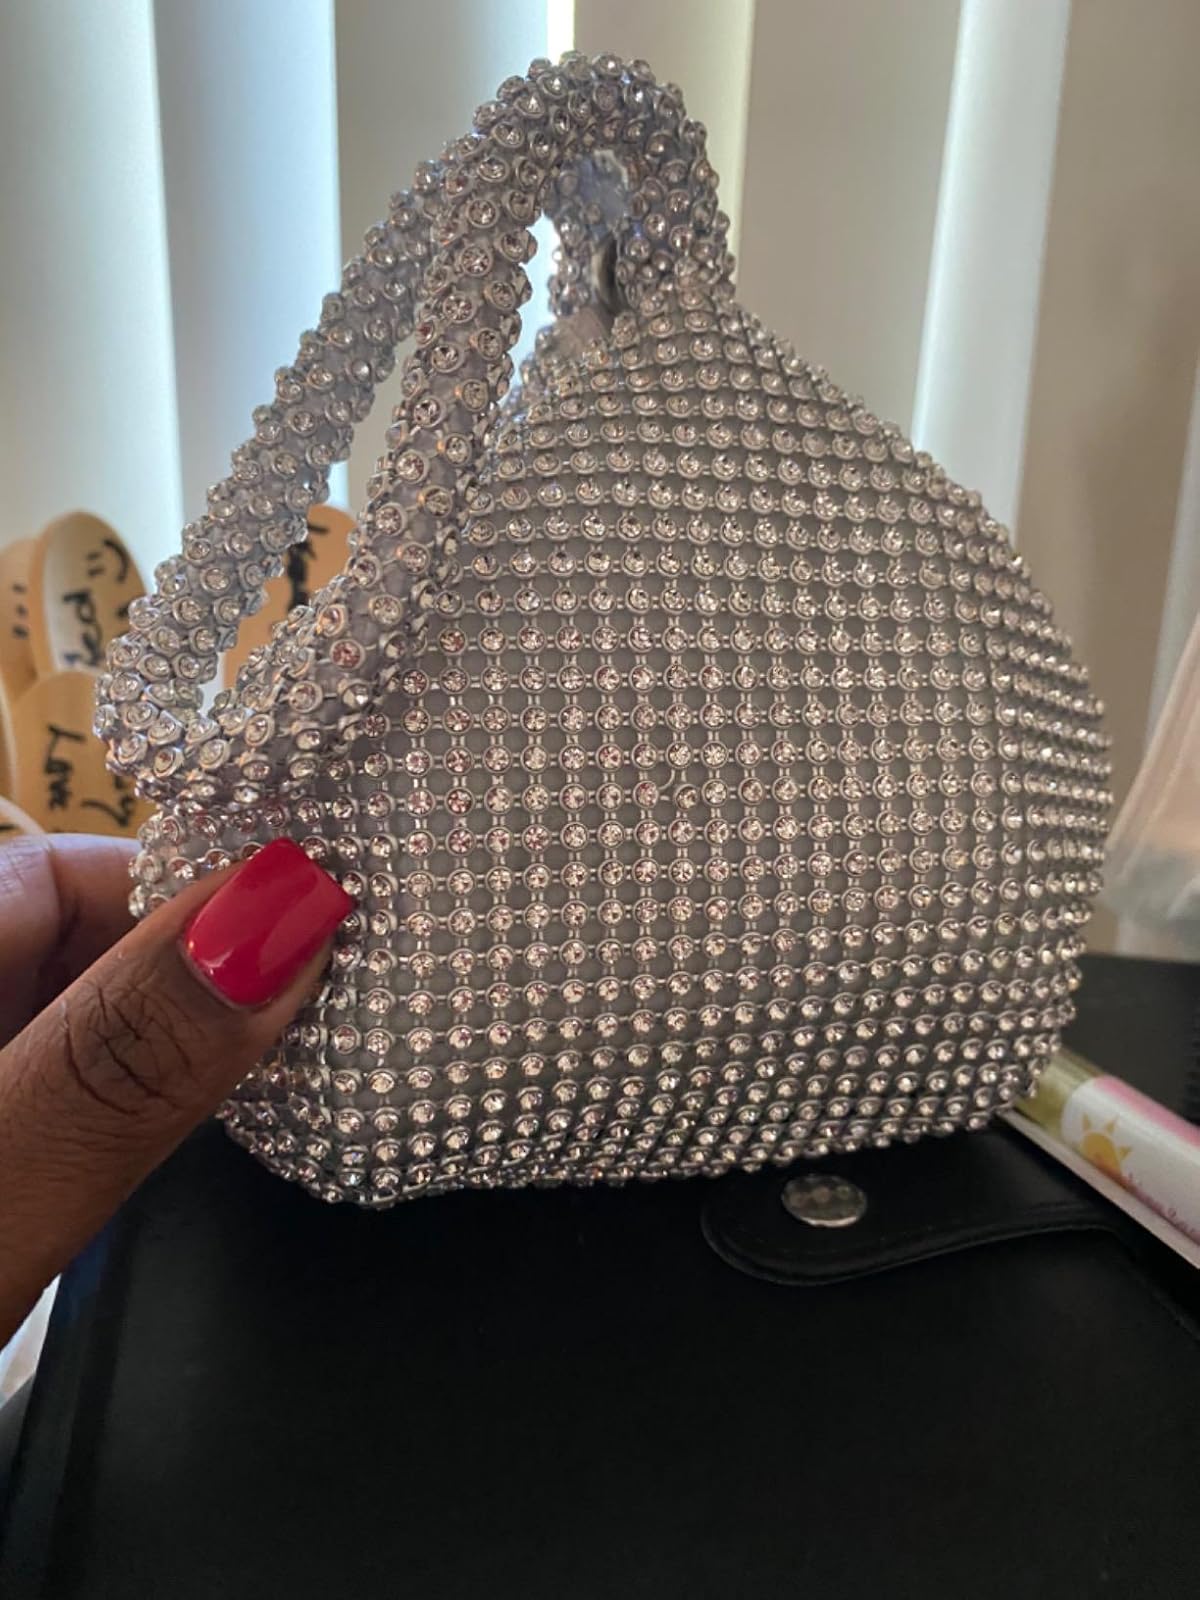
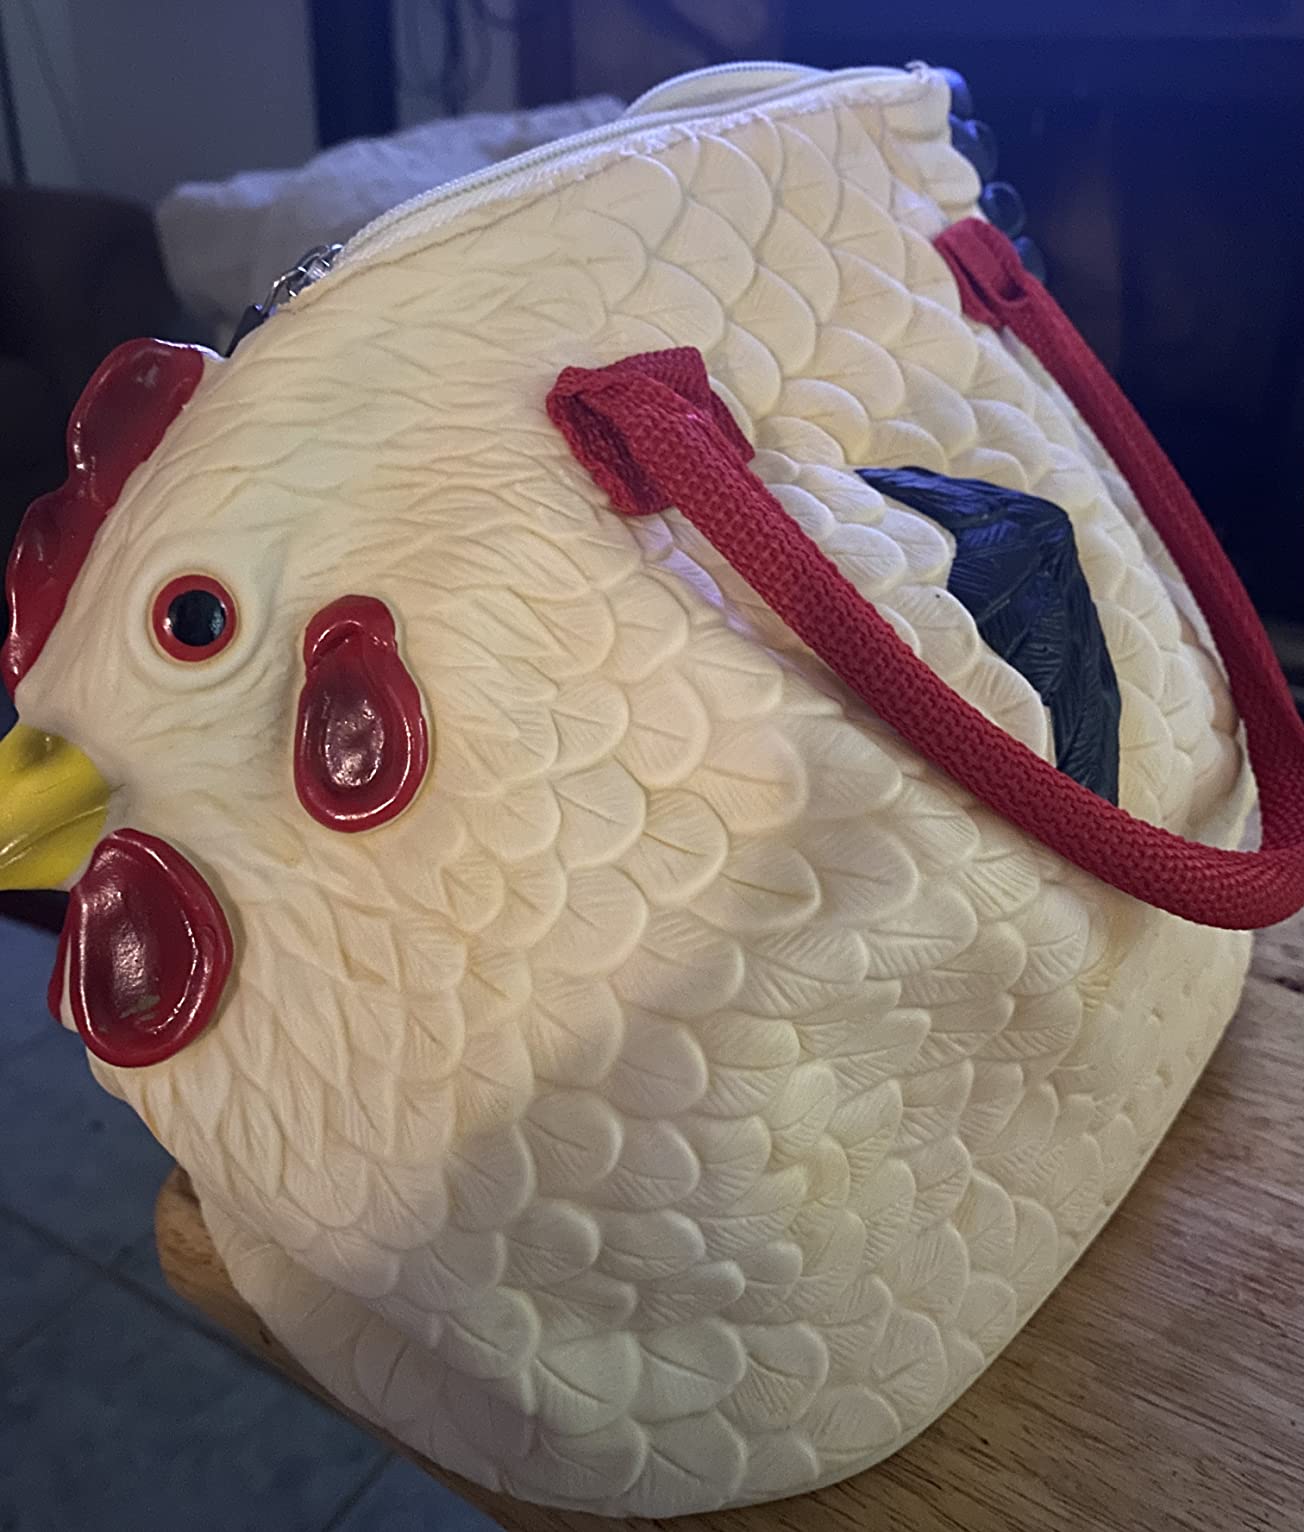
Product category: accessories_handbag
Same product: no